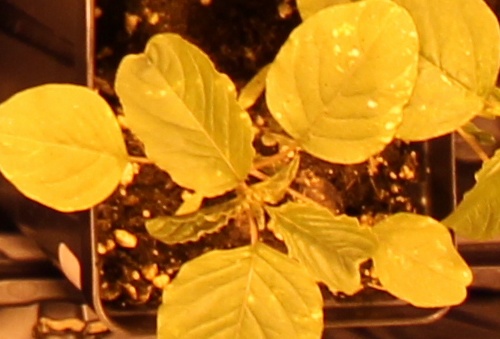
Label: Palmer Amaranth